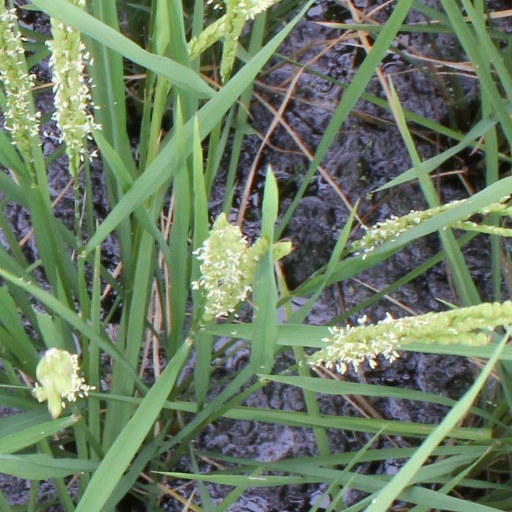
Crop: rice